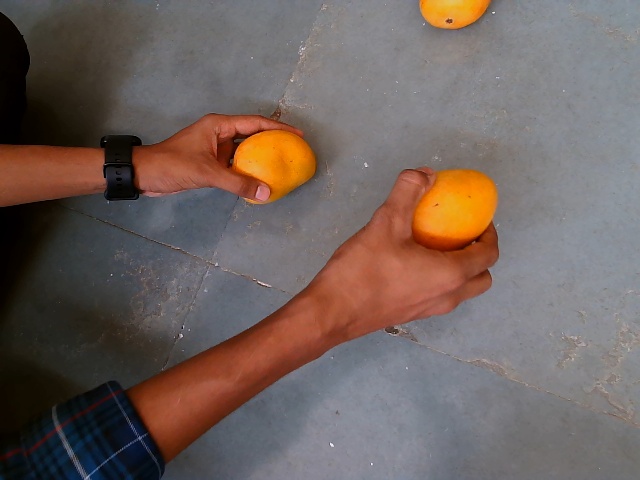
Label: Ripe_Mango